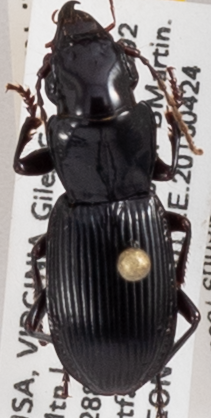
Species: Pterostichus rostratus
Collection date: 2018-04-24
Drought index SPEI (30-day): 0.886
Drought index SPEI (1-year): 0.63
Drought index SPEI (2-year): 0.51